Schleicher ASW 19

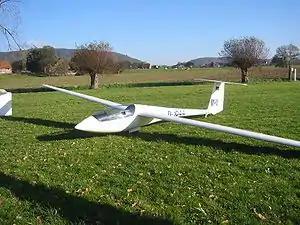

The ASW 19 is a single-seat glider built by Alexander Schleicher GmbH & Co, first flying in 1975. It was originally designed as a Standard Class glider, but now mainly competes in the Club Class. The ASW 19 is known for its pleasant handling and some clubs use it as a training glider. It was succeeded by the all-new Schleicher ASW 24.